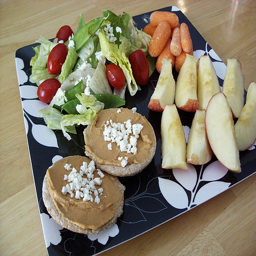
A plate that has some lettuce, apples, carrots and a bagel on it.
Peanut butter toast next to a salad, carrots and apple slices.
A plate of apples and salad on a table.
This meal has salad, apples, carrots, and a peanut butter sandwich.
Square plate filled with salad fruit and vegetables.